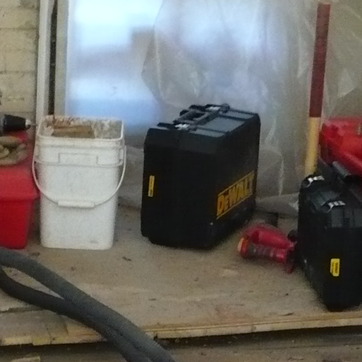
Material: plastic